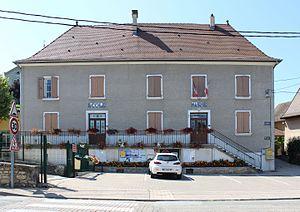
Arandon-Passins est, depuis le 1ᵉʳ janvier 2017, une commune nouvelle française située dans le département de l'Isère en région Auvergne-Rhône-Alpes.
Passins est une ancienne commune du Sud-Est de la France, située dans le département de l'Isère, en région Auvergne-Rhône-Alpes, devenue, le 1ᵉʳ janvier 2017, une commune déléguée de la commune nouvelle d' Arandon-Passins. Ce village fait partie de l'arrondissement de La Tour-du-Pin et du canton de Morestel. Les personnes vivant à Passins sont appelés les Passinois et les Passinoises.